Eric Weinrich

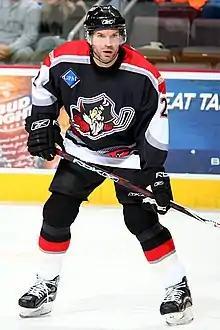
Weinrich with the Portland Pirates in 2007

Weinrich announced his retirement on August 4, 2006 after 17 seasons in the NHL. Upon his retirement, he became an assistant coach for the Portland Pirates in the AHL, then on January 25, 2007 he signed a professional tryout contract with the team and began playing immediately. Weinrich skated with the Pirates for two seasons before hanging up the skates for good after the 2007–08 season.